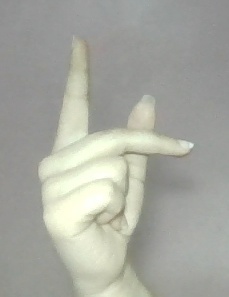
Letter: dha